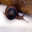
Label: snail